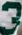
Number: 3